PAGASA

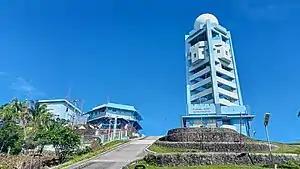
The PAGASA Guiuan Weather Station with its Doppler weather radar tower (right)

PAGASA installed its first Doppler weather radar station in Baler, Aurora and another in Baguio. The new weather radars can monitor the typhoon and its movements, amount of rainfall either moderate or heavy and real-time atmospheric forecasts using a visual radar monitor, an example was that of Typhoon Basyang in 2010. Data are used for warnings (such as rainfall) through Project NOAH since June 2012.